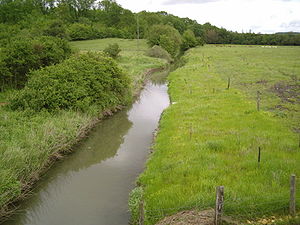
Seille (Moselle) / Øvre løb
Den Gamle Seille ved Marsal. Denne sekundære gren var det vigtigste flodløb før kanaliseringen i det 18. og 19. århundrede.
Seille er en flod i det nordøstlige Frankrig. Det er en biflod til Mosel. Den er også kendt som Seille lorraine eller Grande Seille, for at skelne den fra en anden Seille, en lille biflod til Saône.